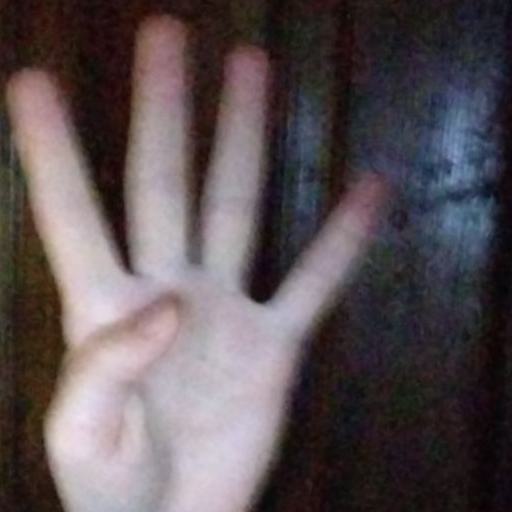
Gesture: four